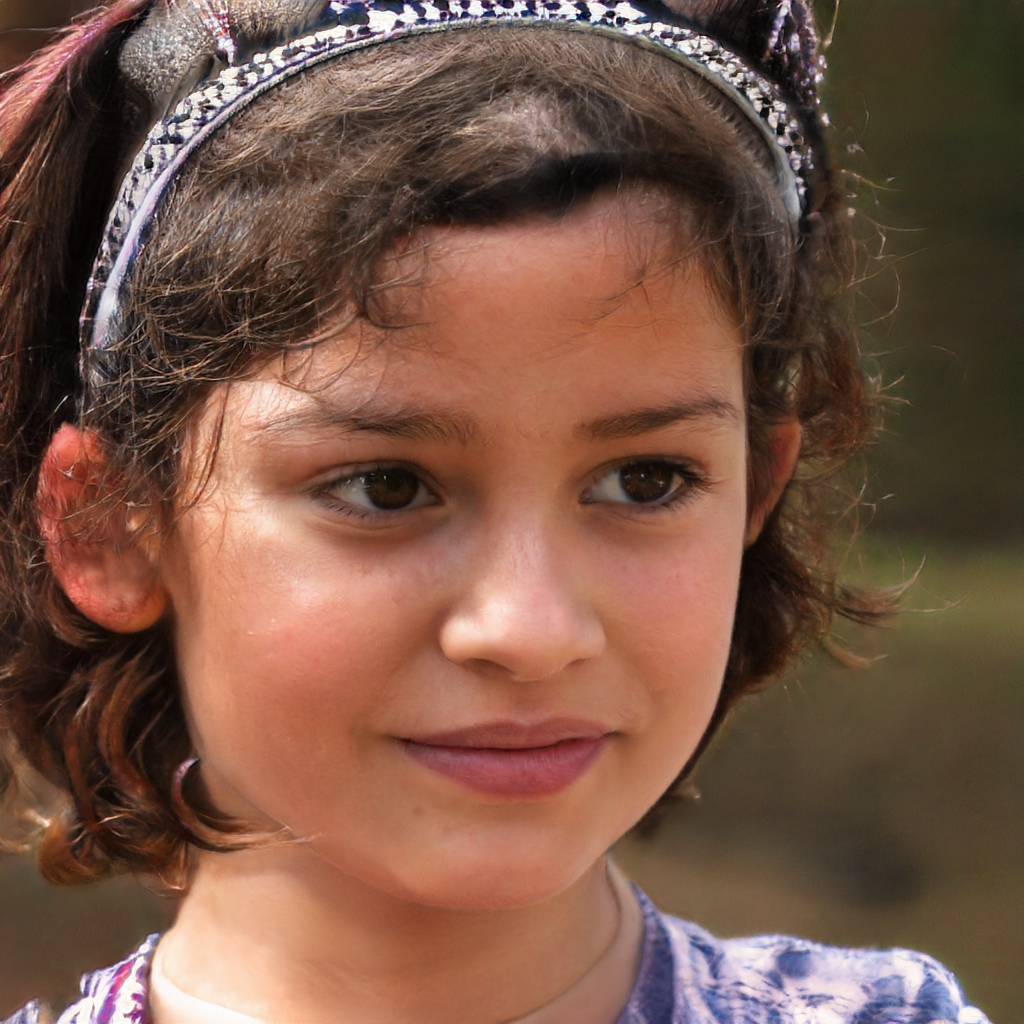
Gender: Female